Wilhelm Exner Medal

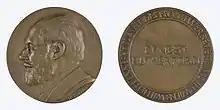
Wilhelm Exner Medal

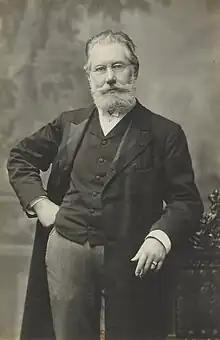
Wilhelm Exner

The medal is dedicated to Wilhelm Exner (1840–1931), former president of the Association, who initialized the chamber of commerce in Austria, the Vienna Technical Museum and the World Exhibition in Vienna. According to Wilhelm Exner the combination of science and economy formed the groundwork for economical growth and wealth. Wilhelm Exner considered the radical changes in the economic and social framework of the 20th century to be an opportunity and aimed to tackle the issues arising offensively and constructively. He represented the cosmopolitan Austrian liberalism with a commitment to modernization and transformation of the economy, science and society. Throughout his career, he has taken a variety of key initiatives and has been involved by helping economy and business.